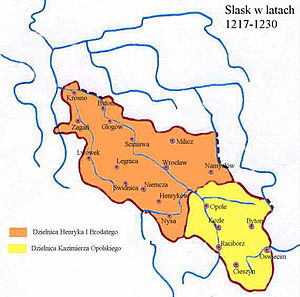
Schlesiske hertugdømmer / Historie
De schlesiske hertugdømmer er fællesbetegnelsen for en række hertugdømmer, der opstod efter det oprindelige hertugdømmet Schlesiens opløsning på et tidspunkt efter 1138.